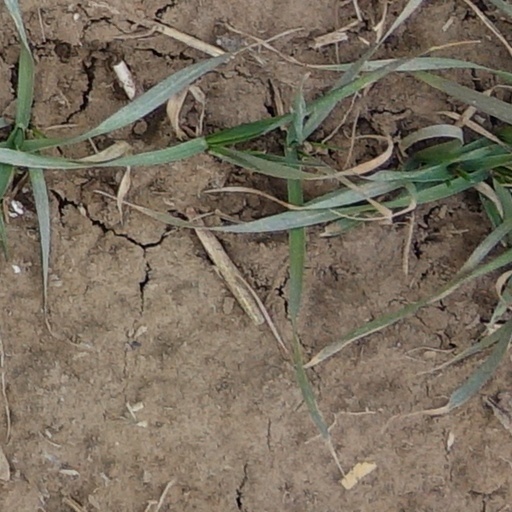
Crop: wheat